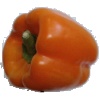
Label: orange_pepper